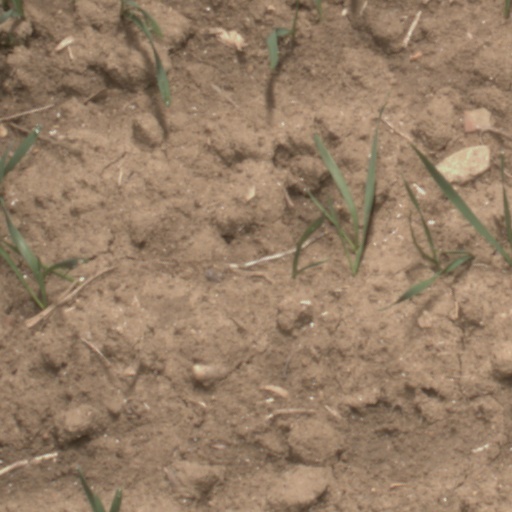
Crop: wheat